Carnegie Museum of Natural History

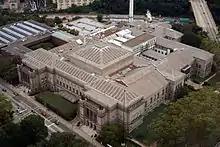
As seen from the 36th floor of the Cathedral of Learning.

The museum consists of organized into 20 galleries as well as research, library, and office space. It holds some 22 million specimens, of which about 10,000 are on view at any given time and about 1 million are cataloged in online databases. In 2008 it hosted 386,300 admissions and 63,000 school group visits. Museum education staff also actively engage in outreach by traveling to schools all around western Pennsylvania.